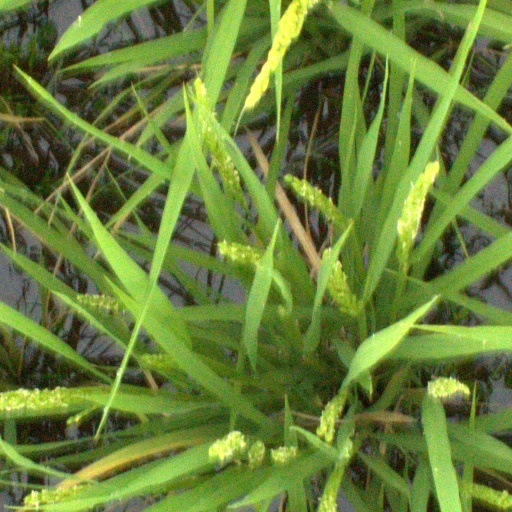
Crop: rice